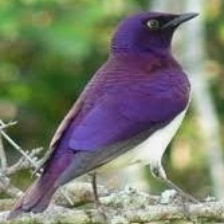
Species: VIOLET BACKED STARLING
Scientific name: CINNYRICINCLUS LEUCOGASTER